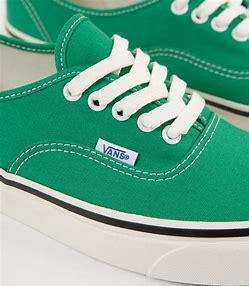
Brand: Vans
Model: Authentic 44 DX